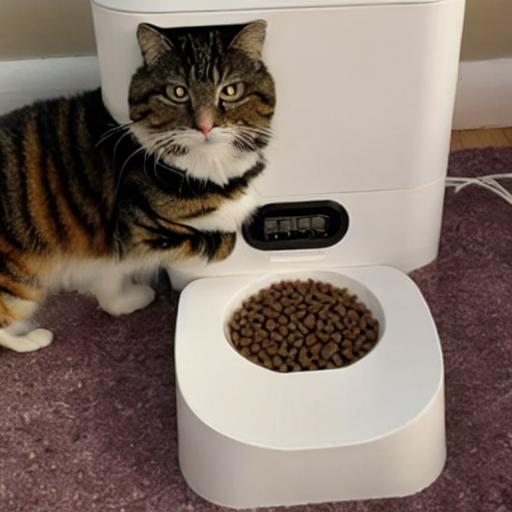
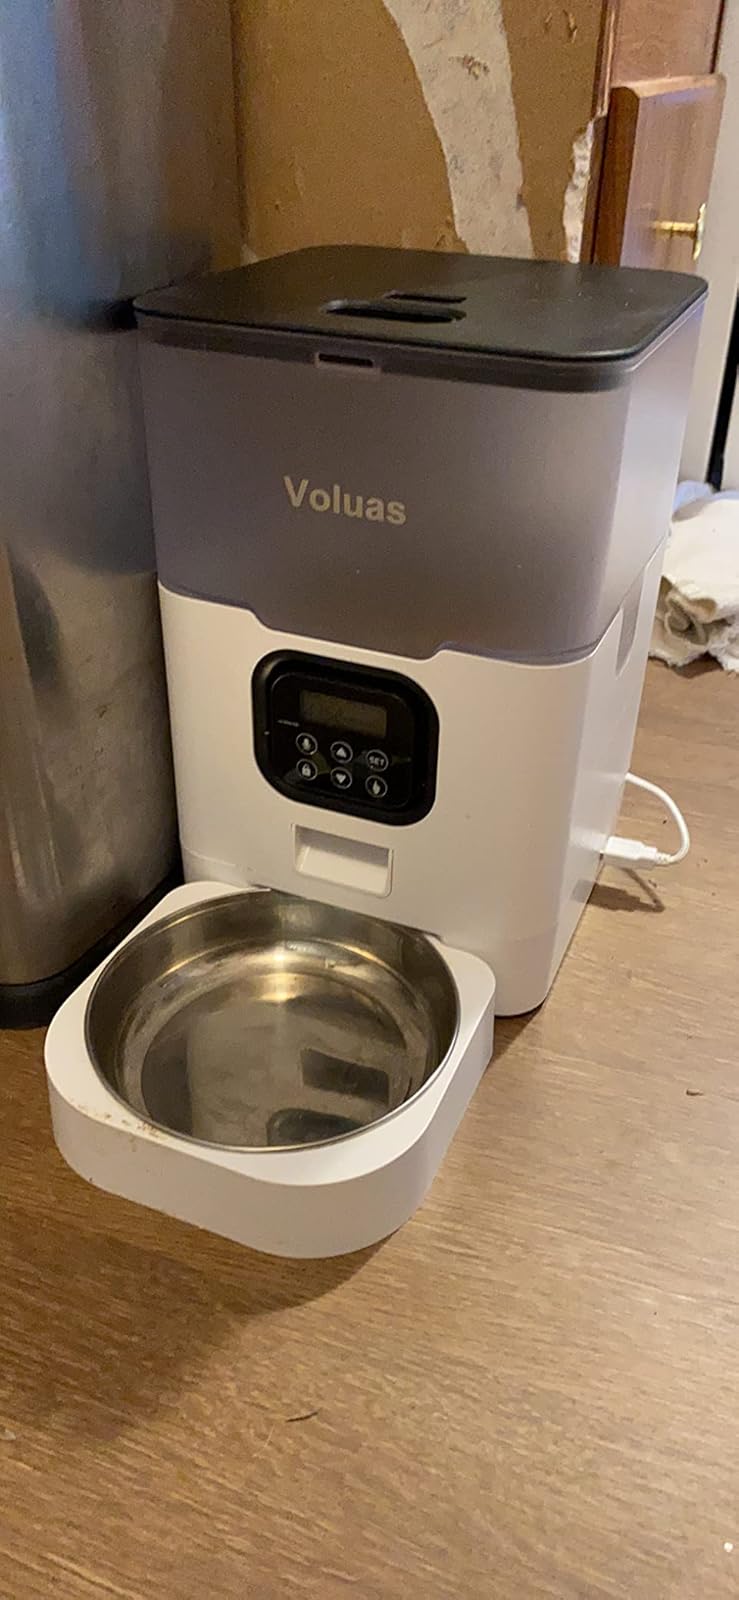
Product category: items_feeder
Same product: no